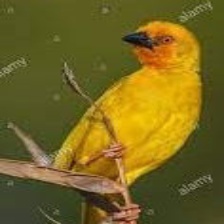
Species: EASTERN GOLDEN WEAVER
Scientific name: PLOCEUS SUBAUREUS